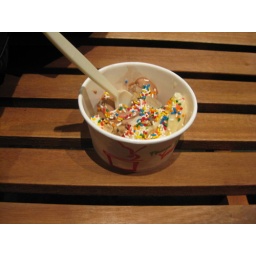
banana, ny cheesecake, &amp;amp; chocolate froyo w/ cookie dough, sprinkles, and clear gummi bears from 16 handles in nyc